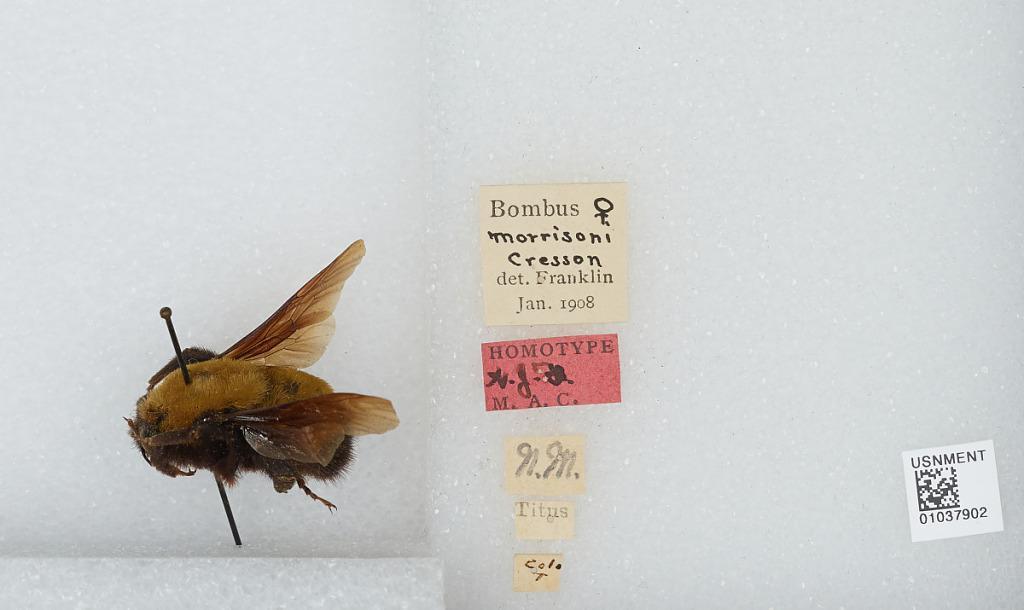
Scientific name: Bombus (Separatobombus) morrisoni Cresson
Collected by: N. M.
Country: United States
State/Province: Colorado
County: El Paso
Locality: Titus
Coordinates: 39.0055, -104.701
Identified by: Franklin